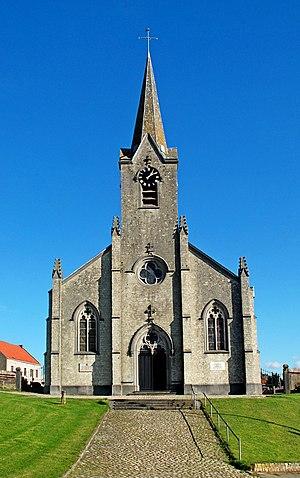
Belgique - Brabant wallon - Lasne - Plancenoit - Église Sainte-Catherine
L'église Sainte-Catherine est une église de style néo-gothique située à Plancenoit, village la commune belge de Lasne, dans la province du Brabant wallon.
Plancenoit a joué un rôle essentiel au cours de la bataille de Waterloo. Pris et repris à plusieurs reprises par les Prussiens et les Français, le village a été le théâtre de combats acharnés et terriblement sanglants.
Plancenoit est une section de la commune belge de Lasne située en Région wallonne dans la province du Brabant wallon. Ce village fut le théâtre de combats sanglants lors de la bataille de Waterloo, le 18 juin 1815.
Émile Joseph Ghislain Coulon, né à Nivelles le 12 février 1825, est un architecte néo-classique belge qui fut actif sous le règne du roi Léopold 1ᵉʳ.